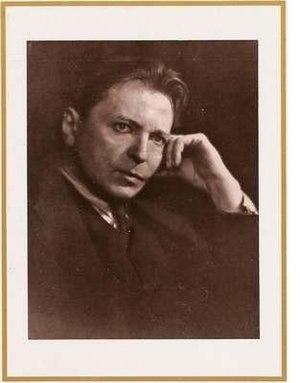
Since this photograph was first published in 1931 in Romania and its photographer is unknown, according to the World International Property Organisation Copyright Treaty adopted in Geneva, 1996 [1] and to the Romanian Law on copyright, the protection expired on 1st January 2002. Source Catalogue du Festival International Georges Enesco, Ministère de la Culture et des Cultes, Bucarest, 2007
Cette liste présente une énumération non exhaustive de personnalités de langue maternelle et d'expression roumaine, pour la plupart nées et élevées dans les actuelles Roumanie et Moldavie, mais s'étant parfois aussi exprimées en d'autres langues ou possédant, dans la diaspora, une autre nationalité ou une double-nationalité, résultant de l'exode des élites vers l'Europe de l'Ouest ou l'Amérique du Nord de 1940 à 1989, durant les dictatures fasciste puis communiste. De ce fait, la culture roumaine, mal connue comme telle, s'est surtout manifestée à travers des personnages internationalement connus, mais pas en tant que roumains.
4 janvier : L'Ouverture pour une fête académique de Johannes Brahms, créée à Breslau sous la direction de l'auteur.